Eike of Repgow

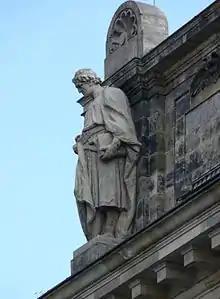
Statue of Eike of Repgow at the former "Reichsgericht" building in Leipzig

There are monuments to Eike of Repgow in Magdeburg, Dessau, Reppichau and Halberstadt and at Falkenstein Castle in the Harz Mountains. There is a square named after him in Berlin, and there is an open-air museum devoted to him and the "Sachsenspiegel" in his village of Reppichau. There are also schools named after Eike of Repgow in Halberstadt and Magdeburg.